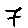
Label: 7